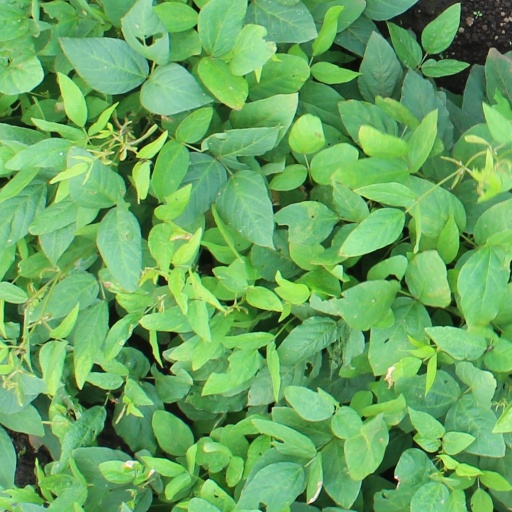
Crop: soybean